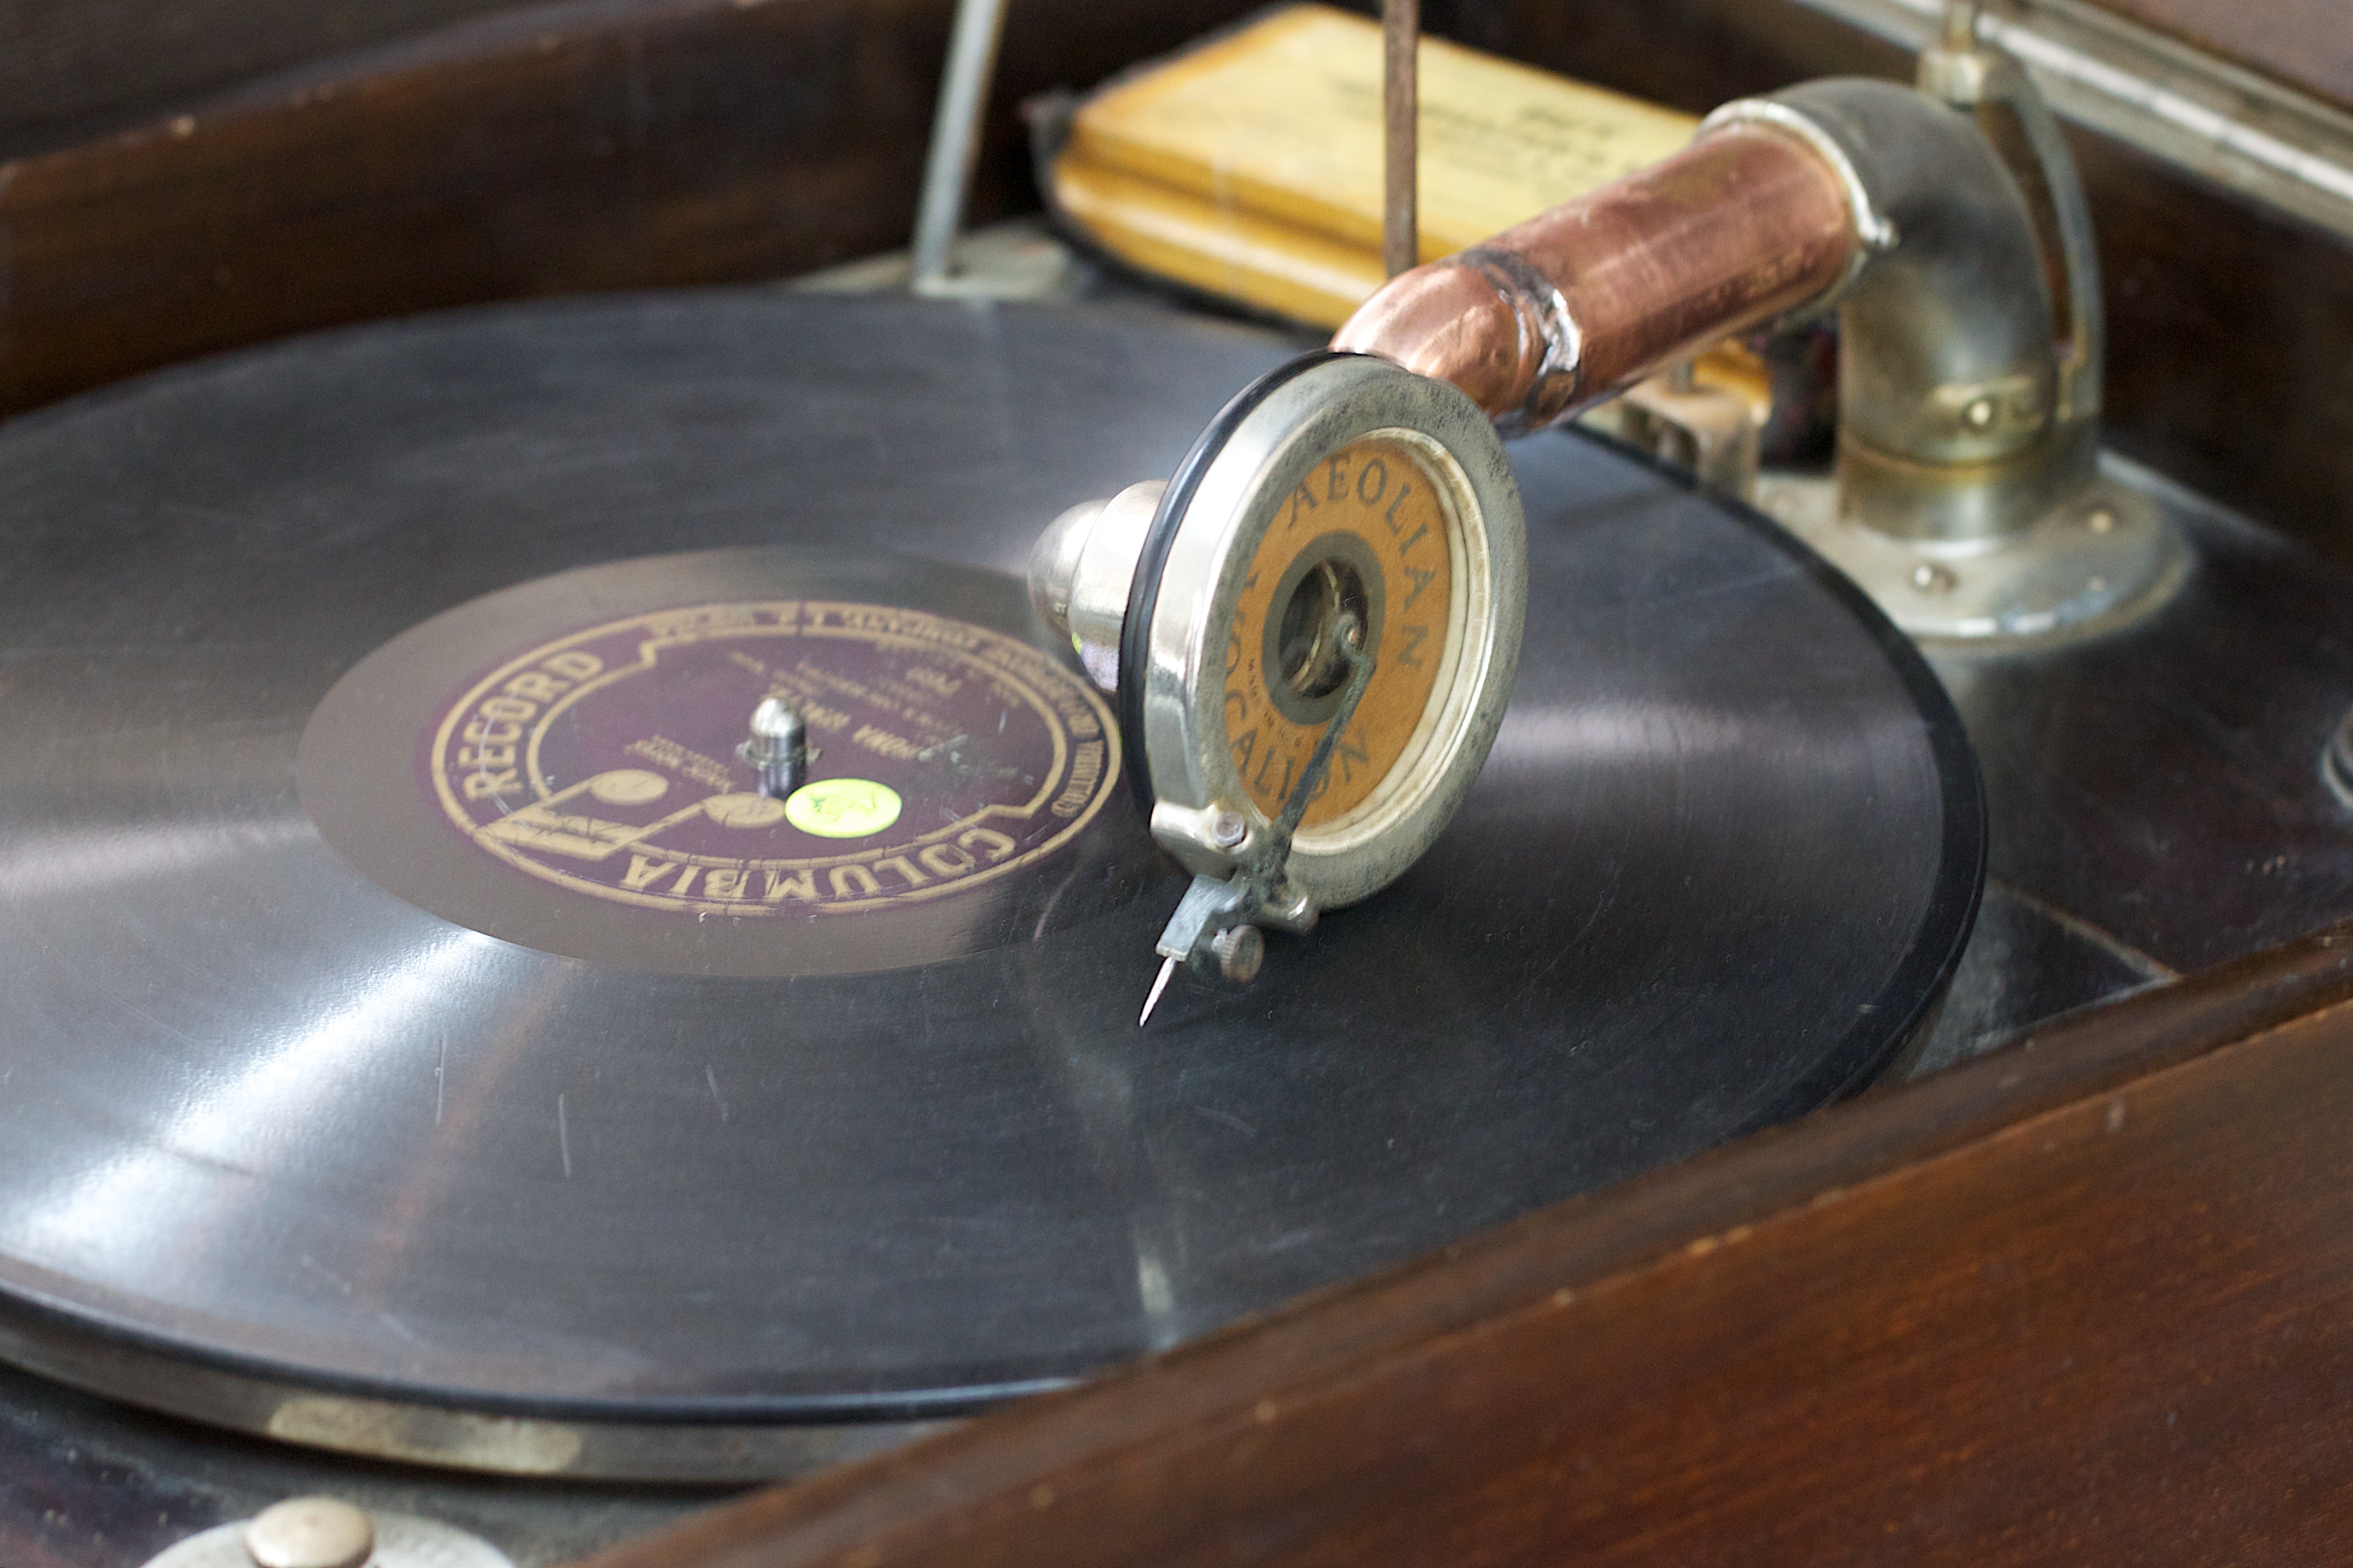
wheel, auodyssey, gramophone record